Kannadigas

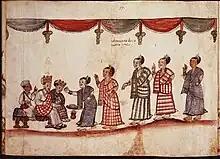
Kannada wedding ceremony depicted by Codice Casanatense. The inscription reads; ""Marriage of Kanarese"", circa 1540.

The cuisine of Karnataka includes many vegetarian and non-vegetarian dishes. One of the earliest Indian books with chapters on culinary preparations, Manasollasa, was from Karnataka, written during the reign of Kannada emperor Someshwara |||. The varieties reflect influences from the food habits of many regions and communities from the three neighbouring South Indian states, as well as the state of Maharashtra to its north. Soopa Shastra is notable medieval Kannada literally work written in 1508 A.D on the subject of Kannada cuisine.